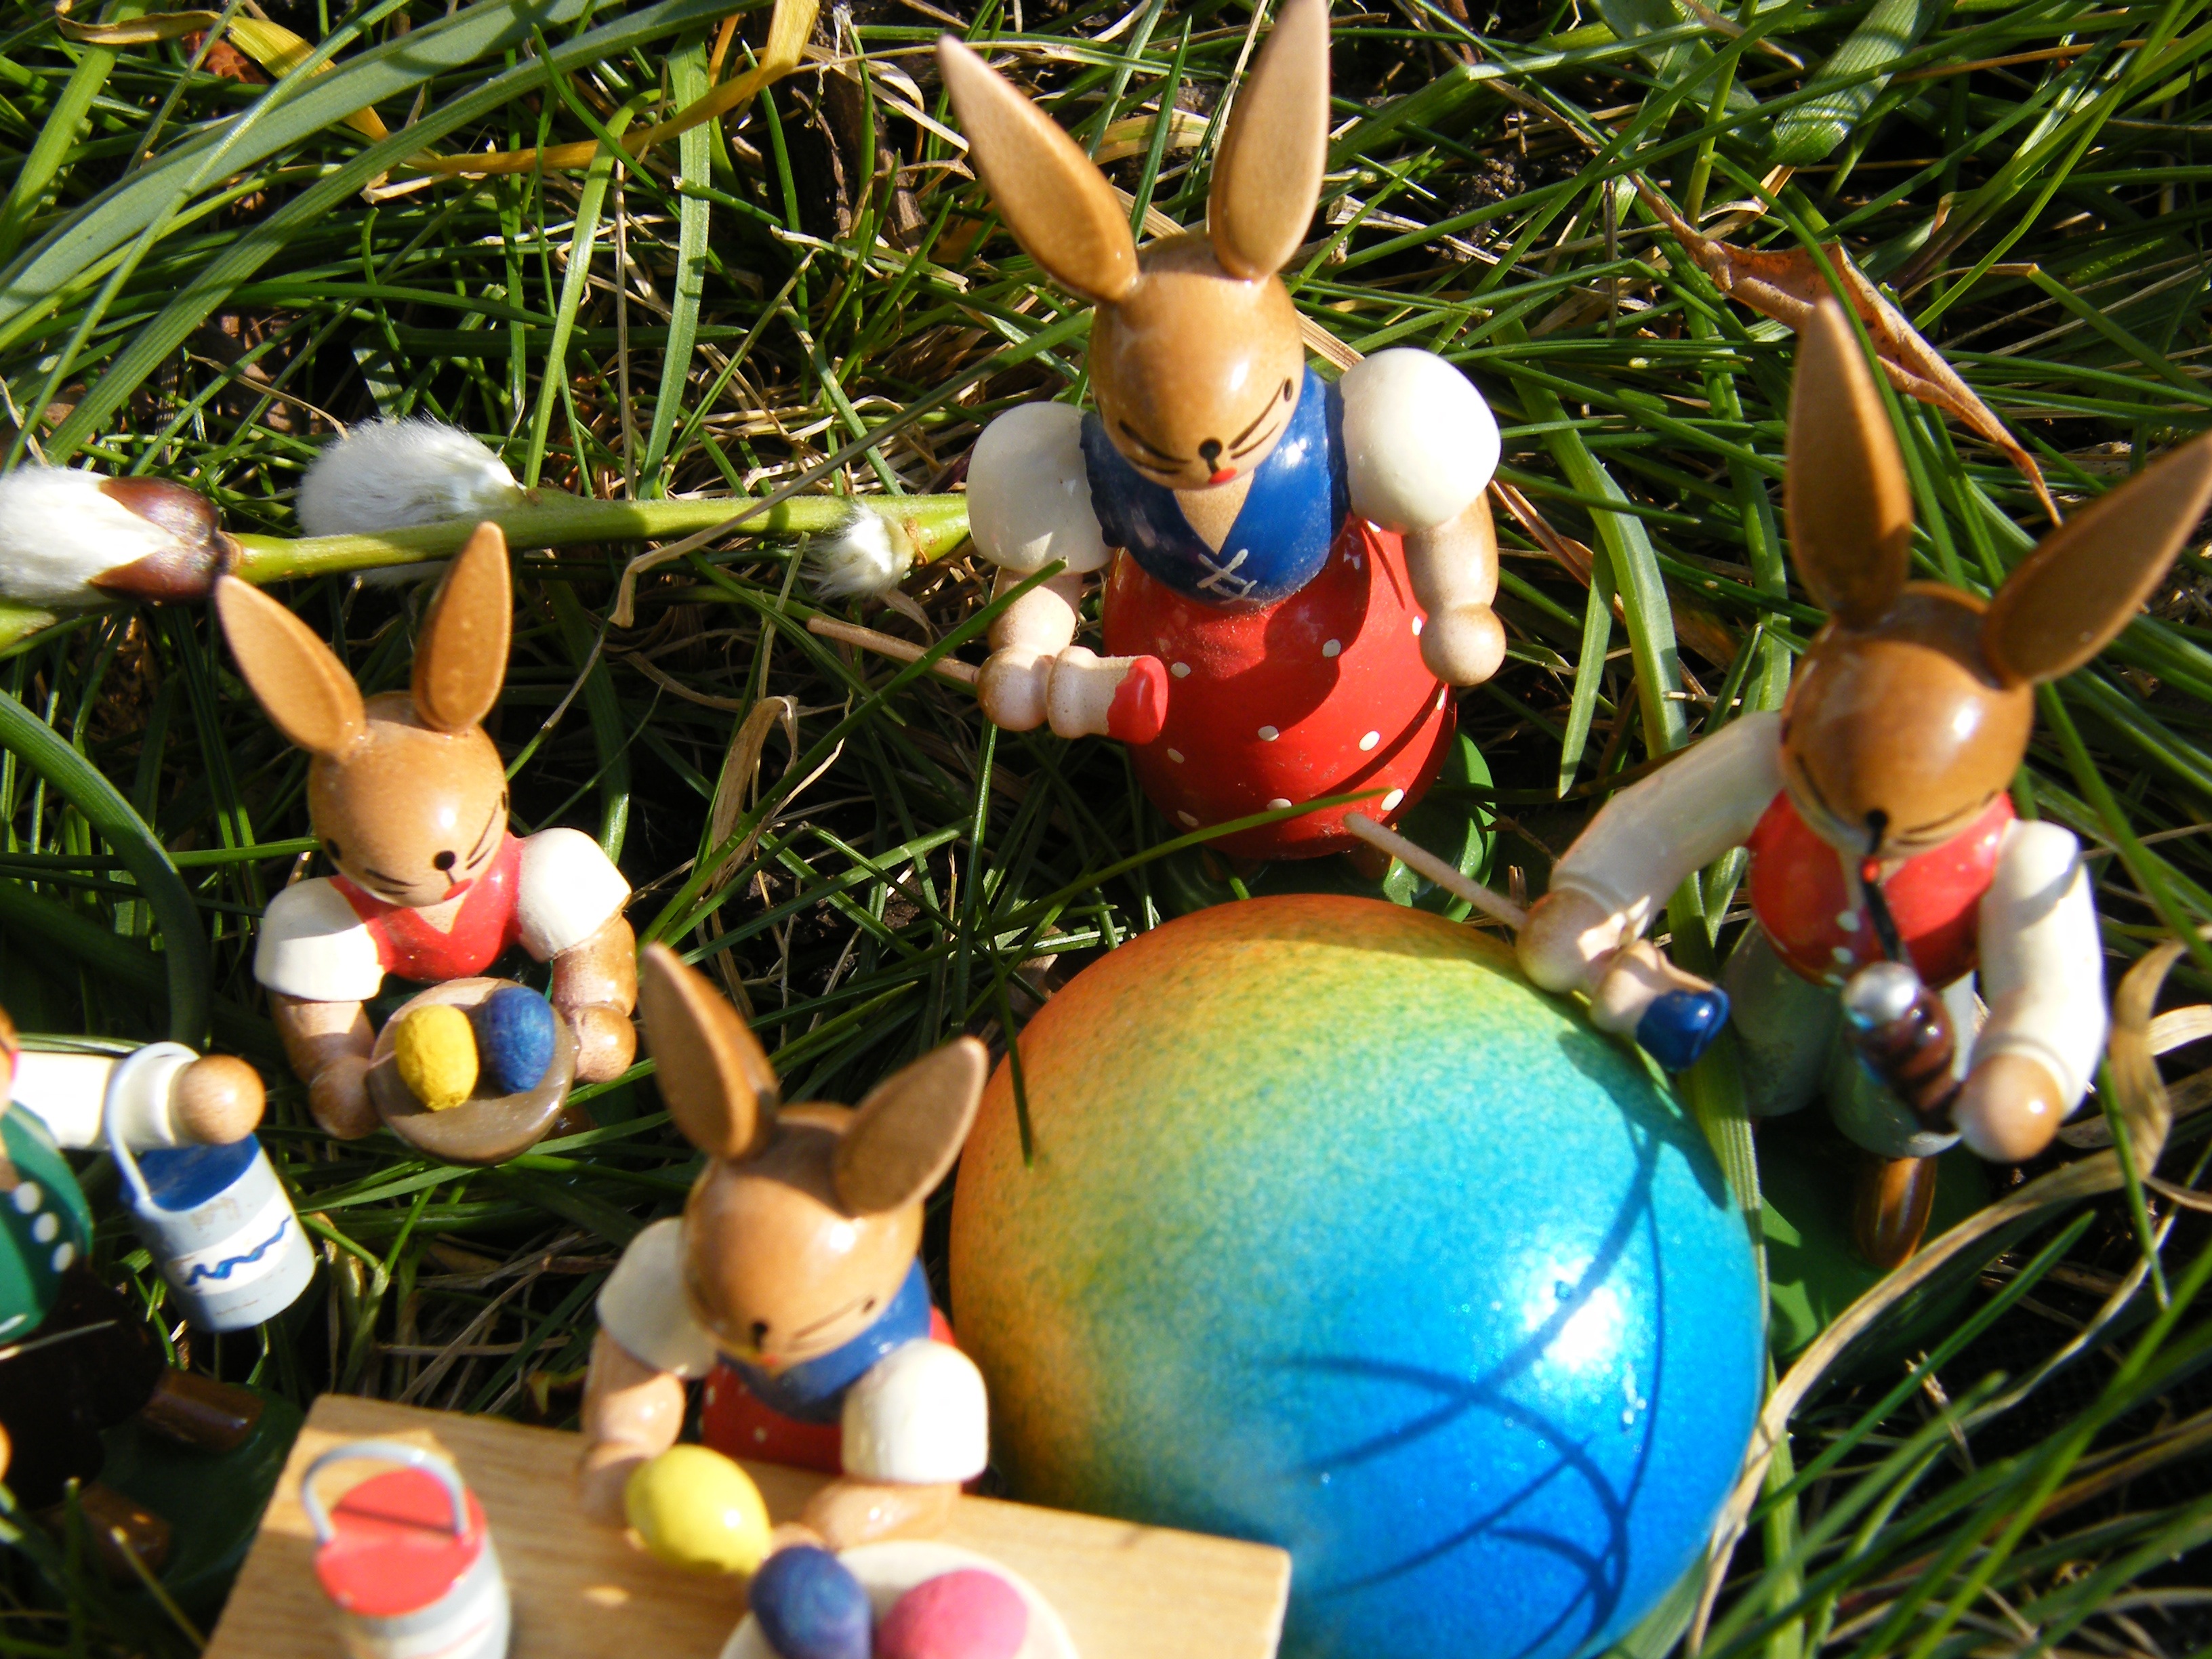
wood, meadow, flower, paint, colorful, egg, easter, large, figures, easter bunny family